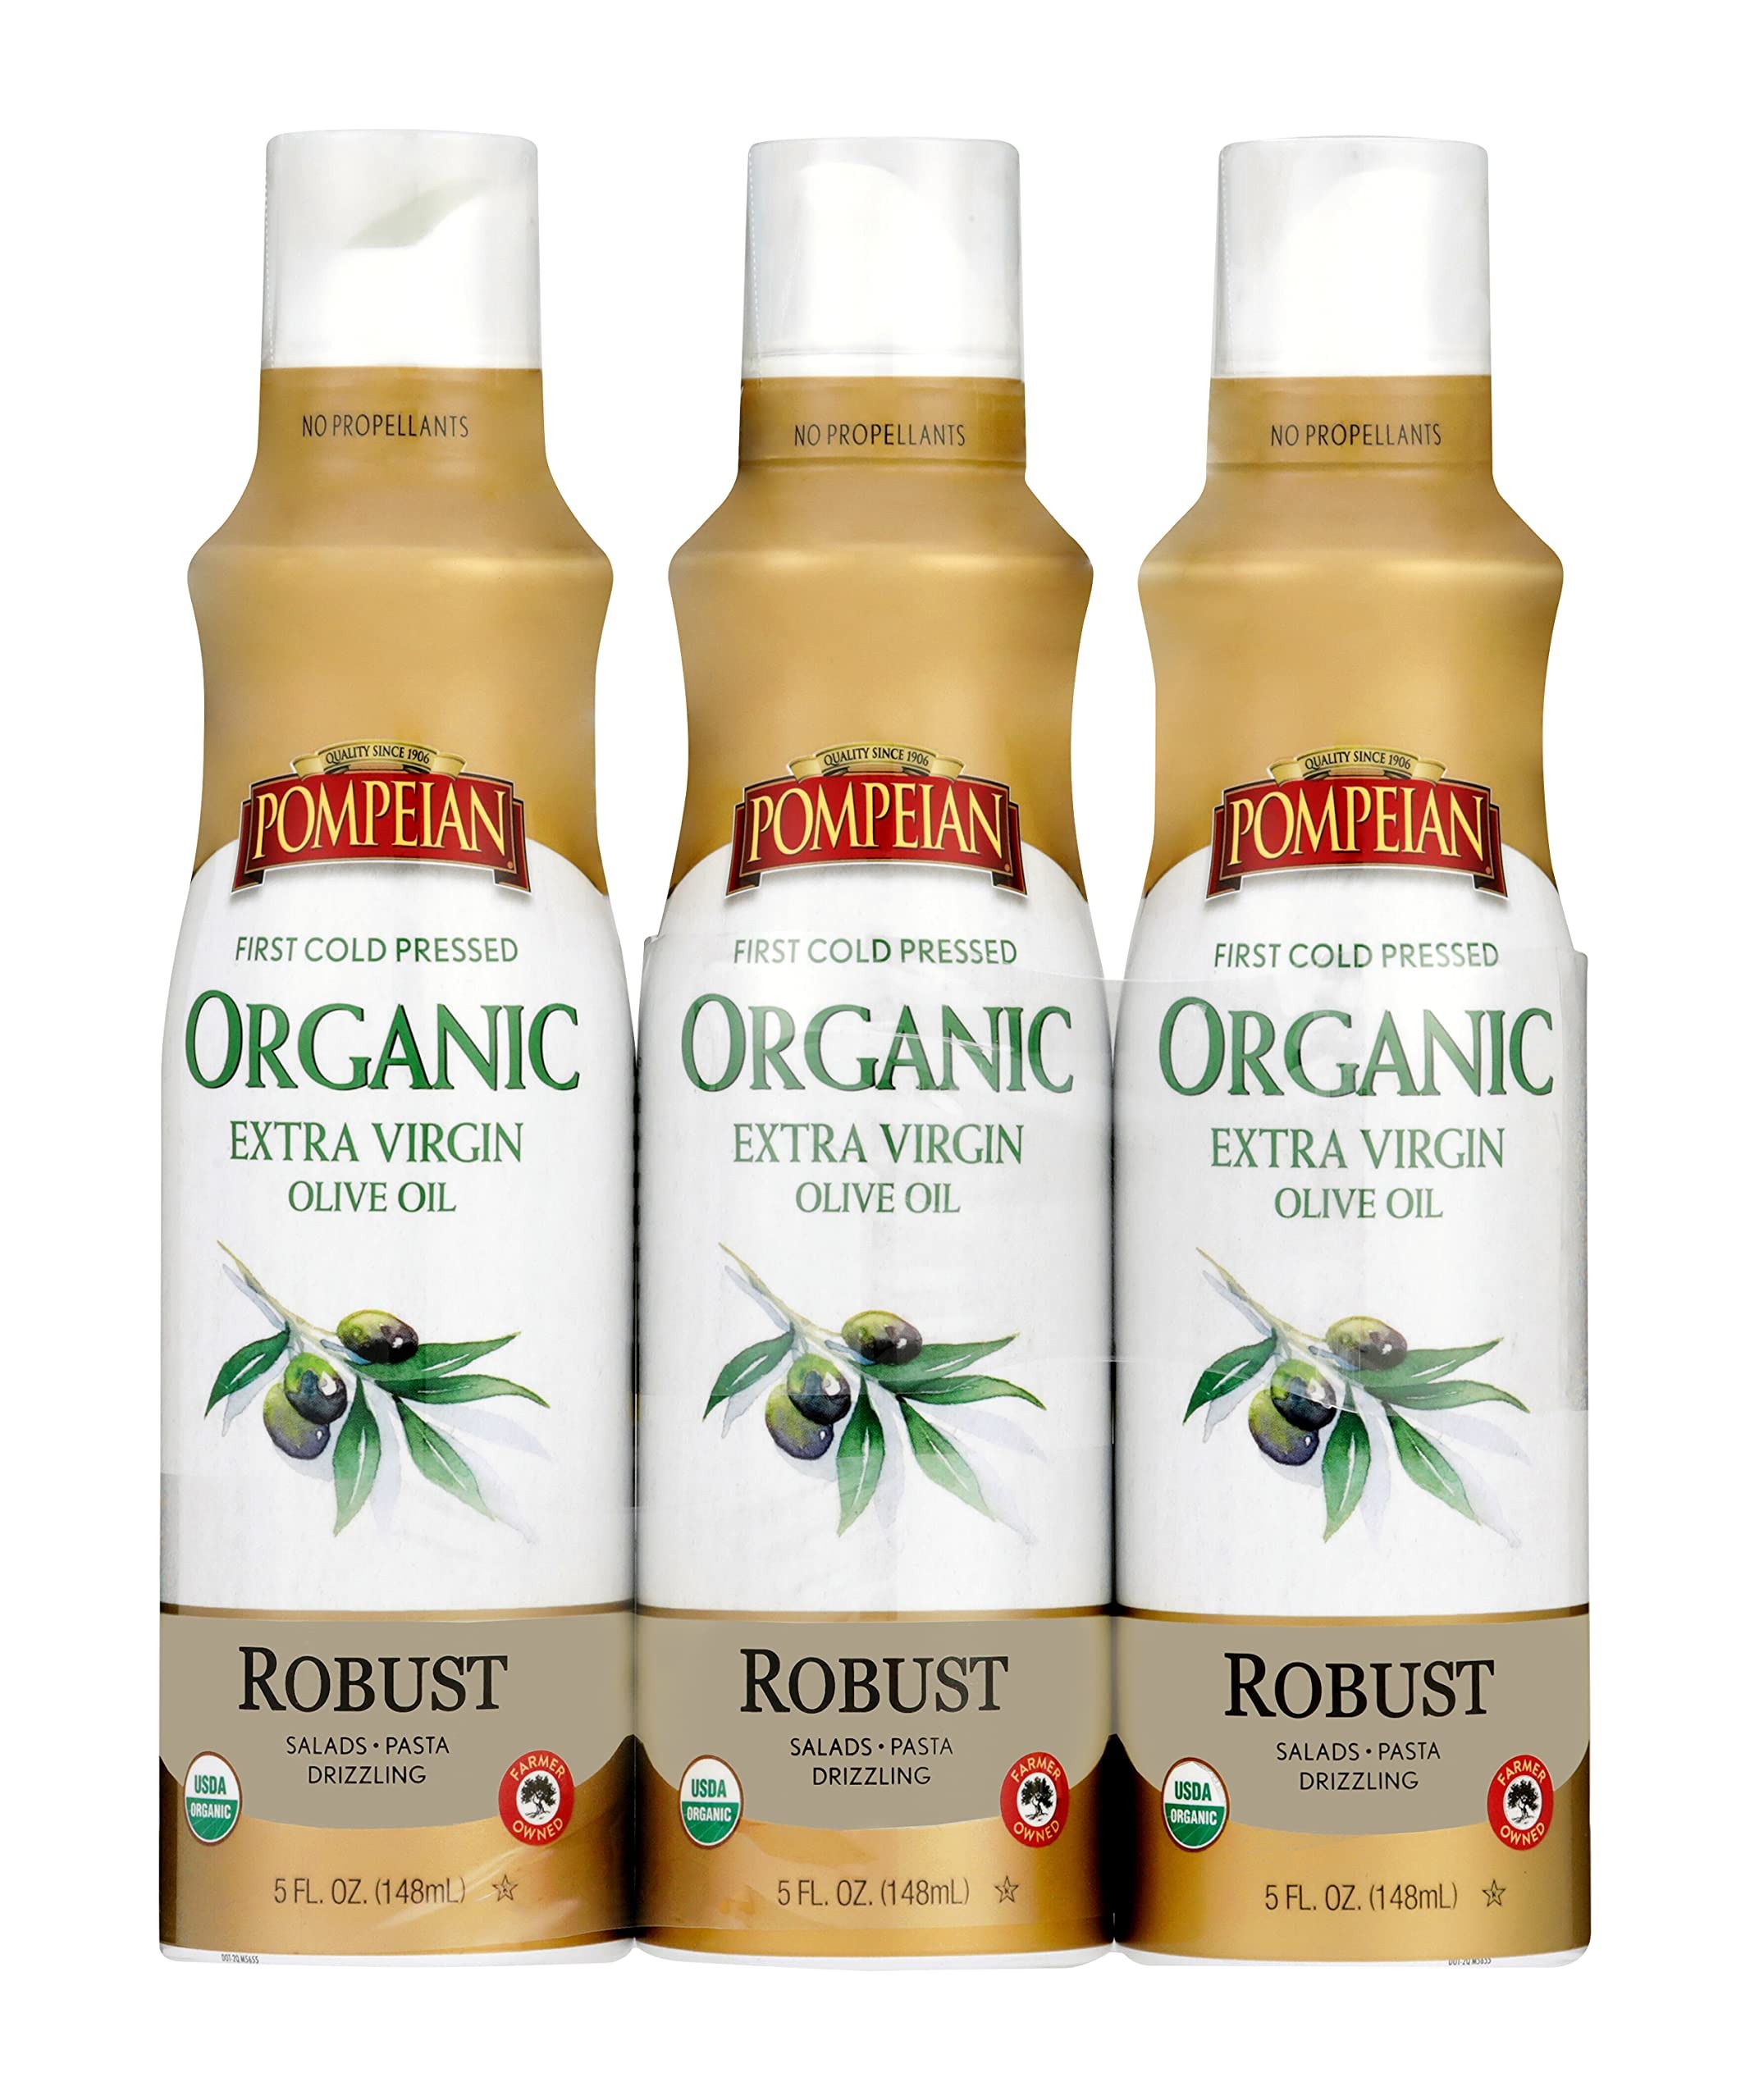
Item Name: Pompeian USDA Organic Extra Virgin Olive Oil Non-Stick Cooking Spray, Full-Bodied, Perfect for Salads & Pasta, Naturally Gluten-Free, Non-Allergenic, Non-GMO, No Propellant, 5 FL. OZ., 3-Pack
Bullet Point 1: AIR PRESSURE ONLY: Pompeian cooking sprays contain no propellants or additives, providing you the best-tasting, highest-quality oil to help you Eat and Live Well.
Bullet Point 2: FULL-BODIED, ROBUST TASTE: Pompeian’s propellant-free cooking sprays are farmer crafted and ideal for any meal that starts with a sauté and ends with a drizzle. Pompeian Organic Robust EVOO Spray is perfect for salads, pasta and drizzling!
Bullet Point 3: IMPORTED, FIRST COLD PRESSED EXTRA VIRGIN OLIVE OIL: Certified for Authenticity by the North American Olive Oil Association (NAOOA).
Bullet Point 4: 100% FARMER CRAFTED: Quality from The Olive Oil People since 1906.
Bullet Point 5: COMMITTED TO QUALITY: Pompeian Organic Robust Extra Virgin Olive Oil is USDA Certified Organic, Naturally Gluten Free and Non-Allergenic, Kosher, and Non-GMO Verified by the Non-GMO Project.
Value: 15.0
Unit: Fl Oz

Price: 13.065